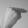
ASL letter: H